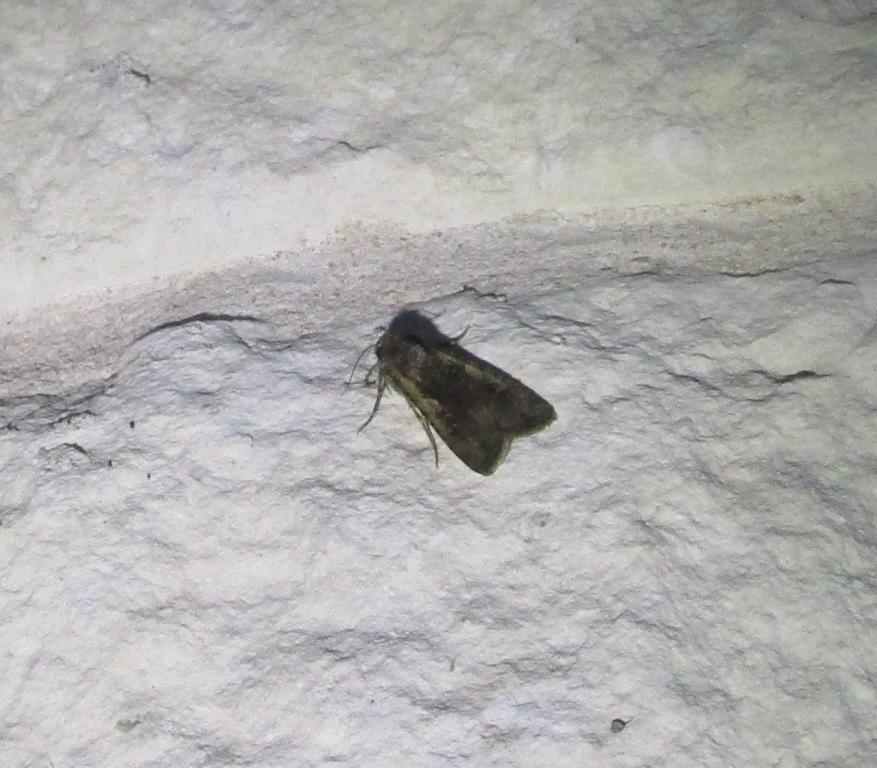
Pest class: cutworms